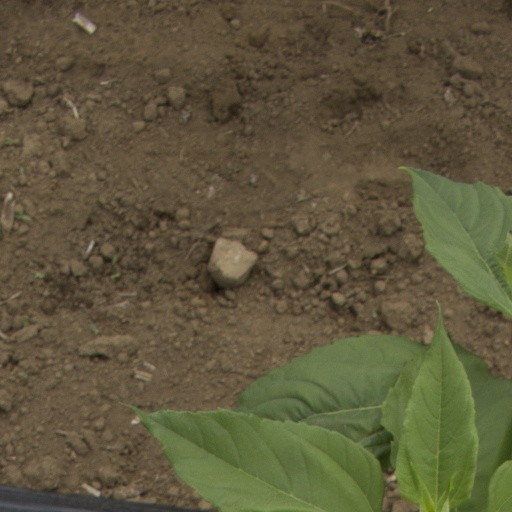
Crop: Jerusalem artichoke